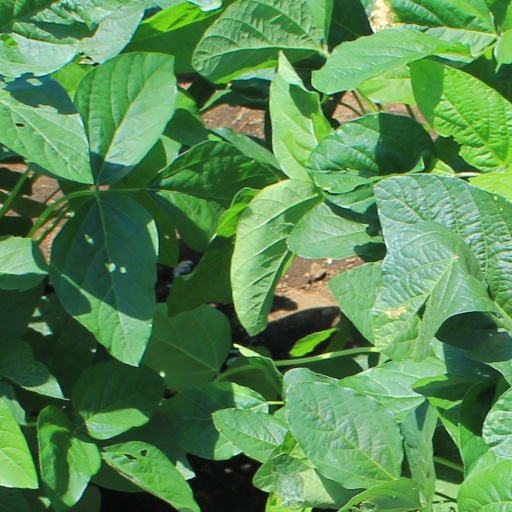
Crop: soybean